Andrés Guardado

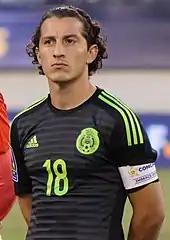
Guardado in 2015

Despite rumors linking him to a possible move to Major League Soccer clubs Atlanta United and Los Angeles FC, it was announced on 27 July 2017 that Spanish club Real Betis had signed Guardado for a reported €2.3 million on a three-year deal. The following month he was named their co-captain, and on 20 August he made his competitive debut, playing all 90 minutes in a 2–0 loss to Barcelona. He scored his first goal on 25 November, in a 2–2 home draw against Girona FC.